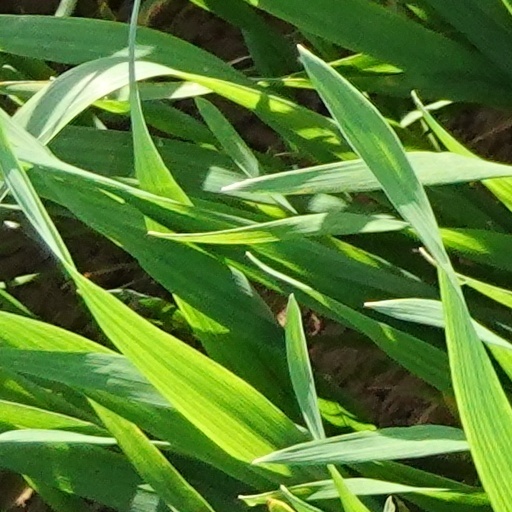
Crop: wheat